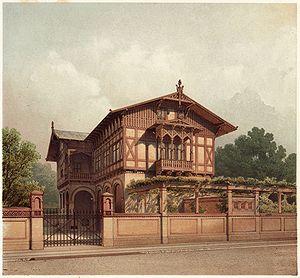
Le titre de cet article contient le caractère ö. Quand celui-ci n'est pas disponible ou n'est pas désiré, le nom de l'article peut être représenté comme Wilhelm Boeckmann.